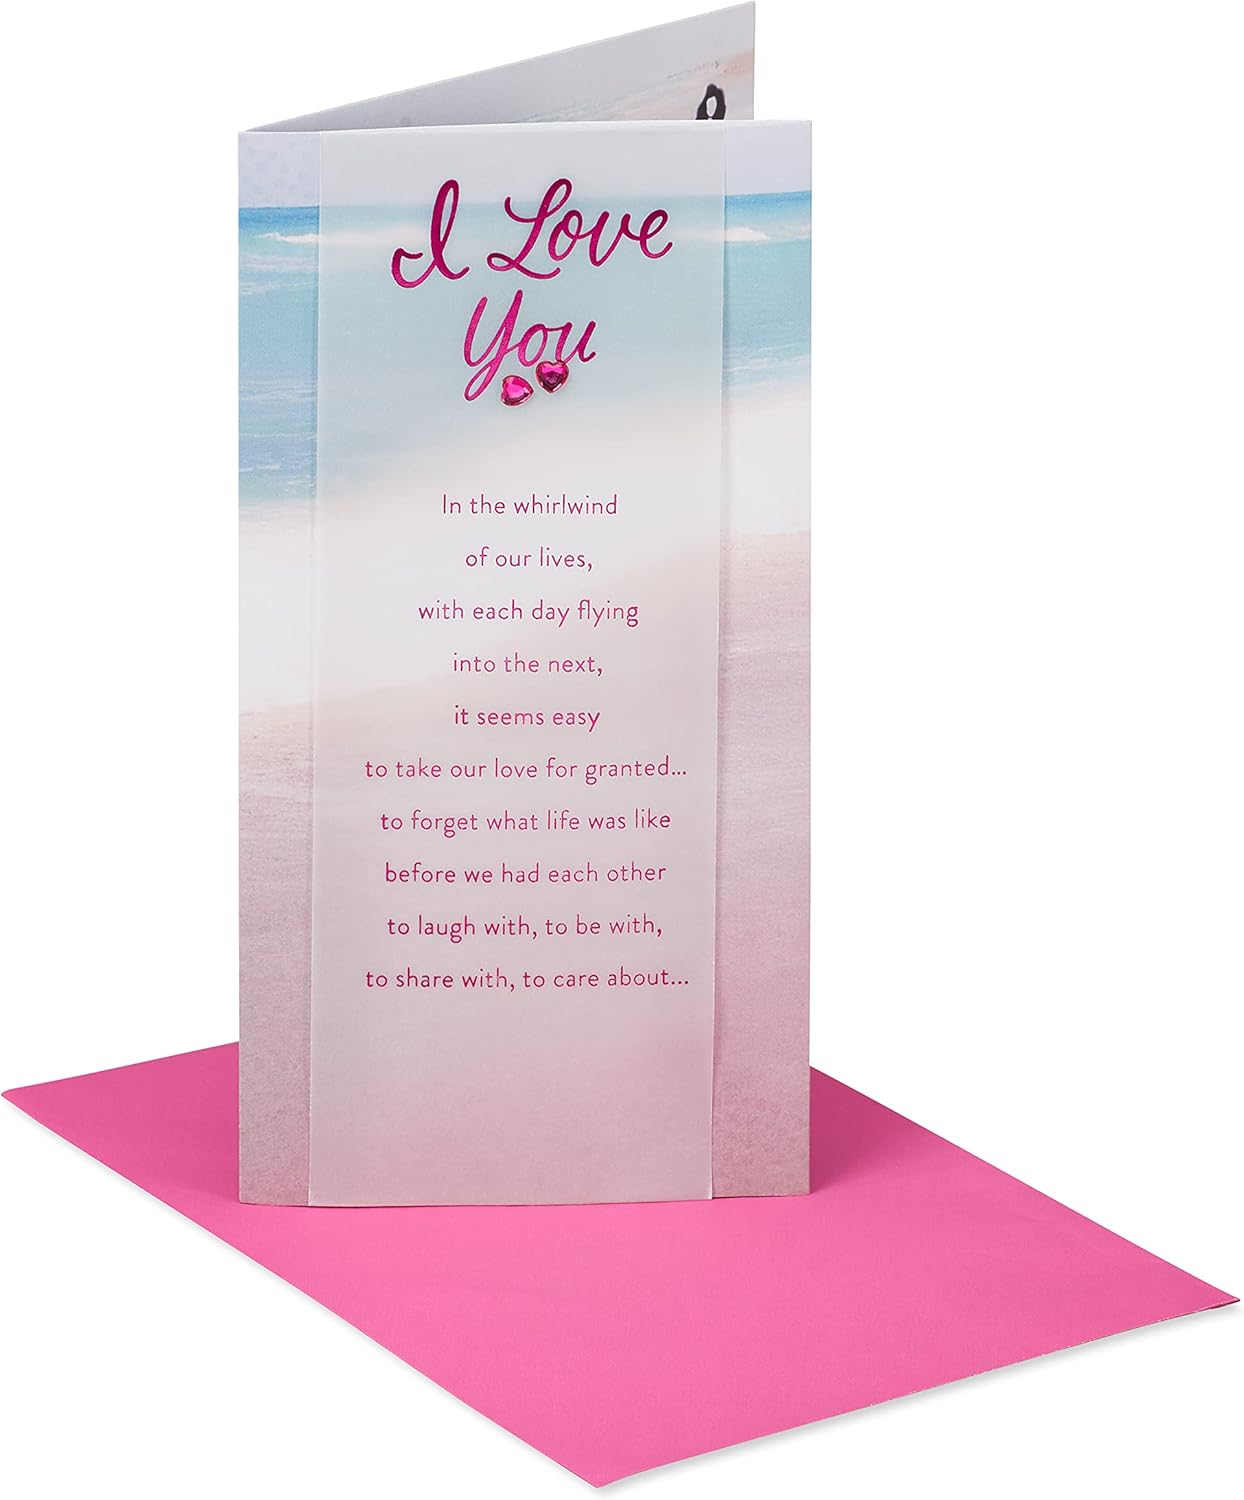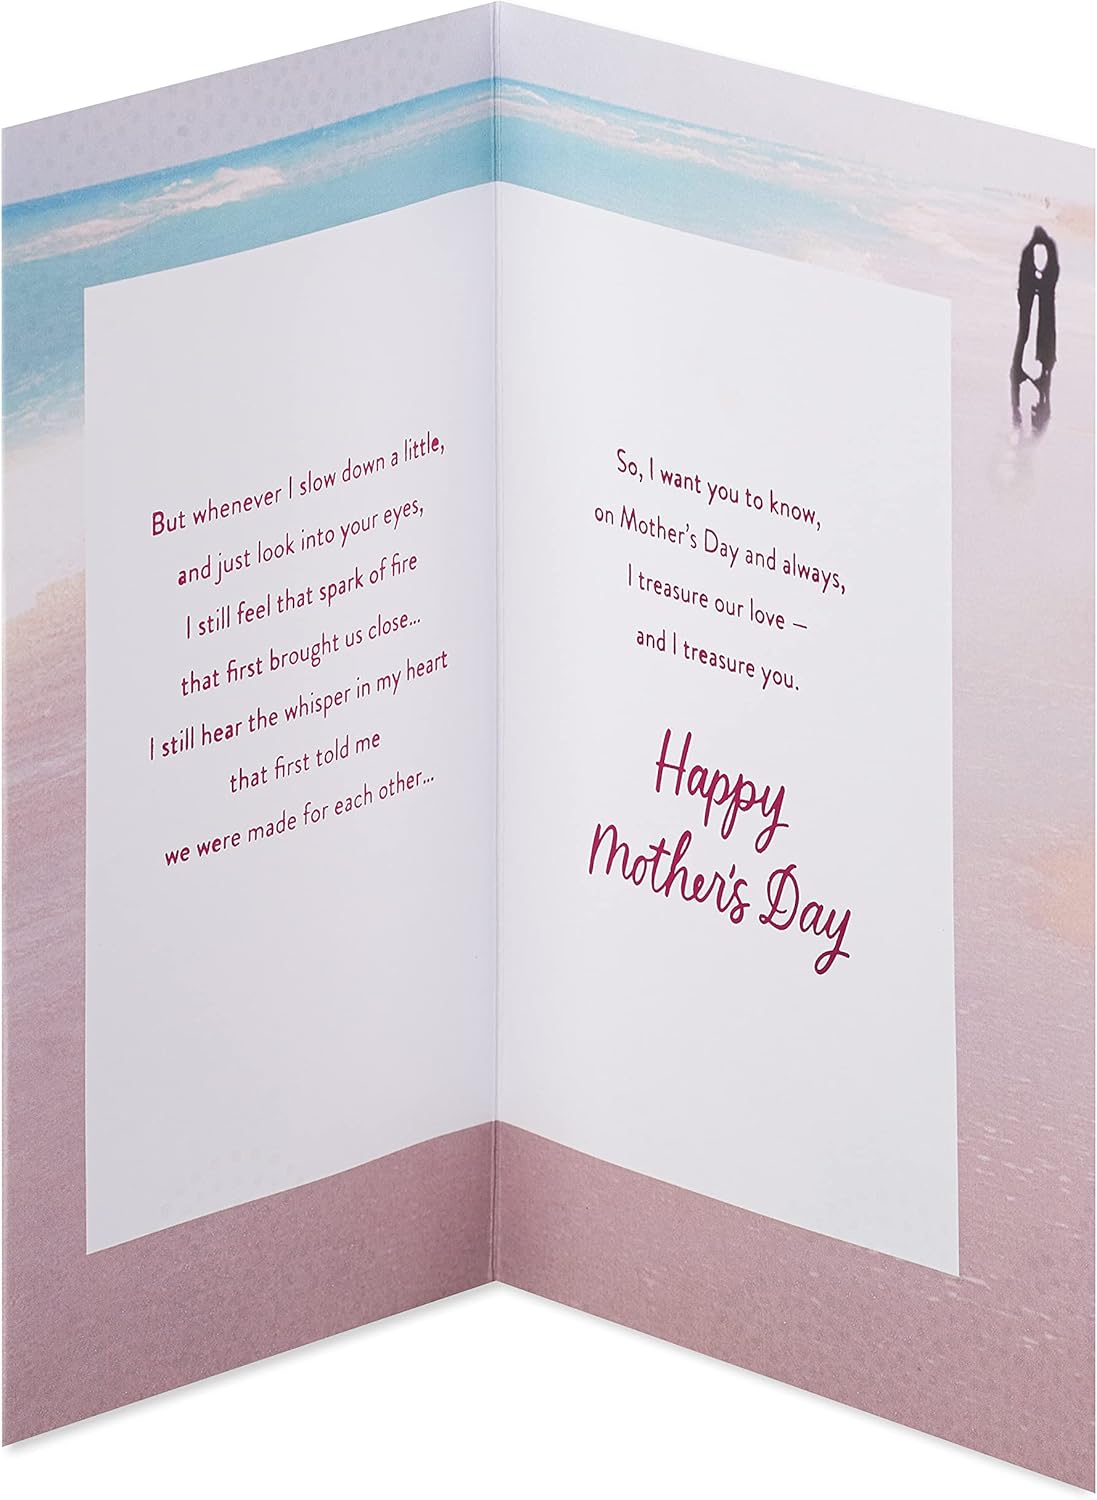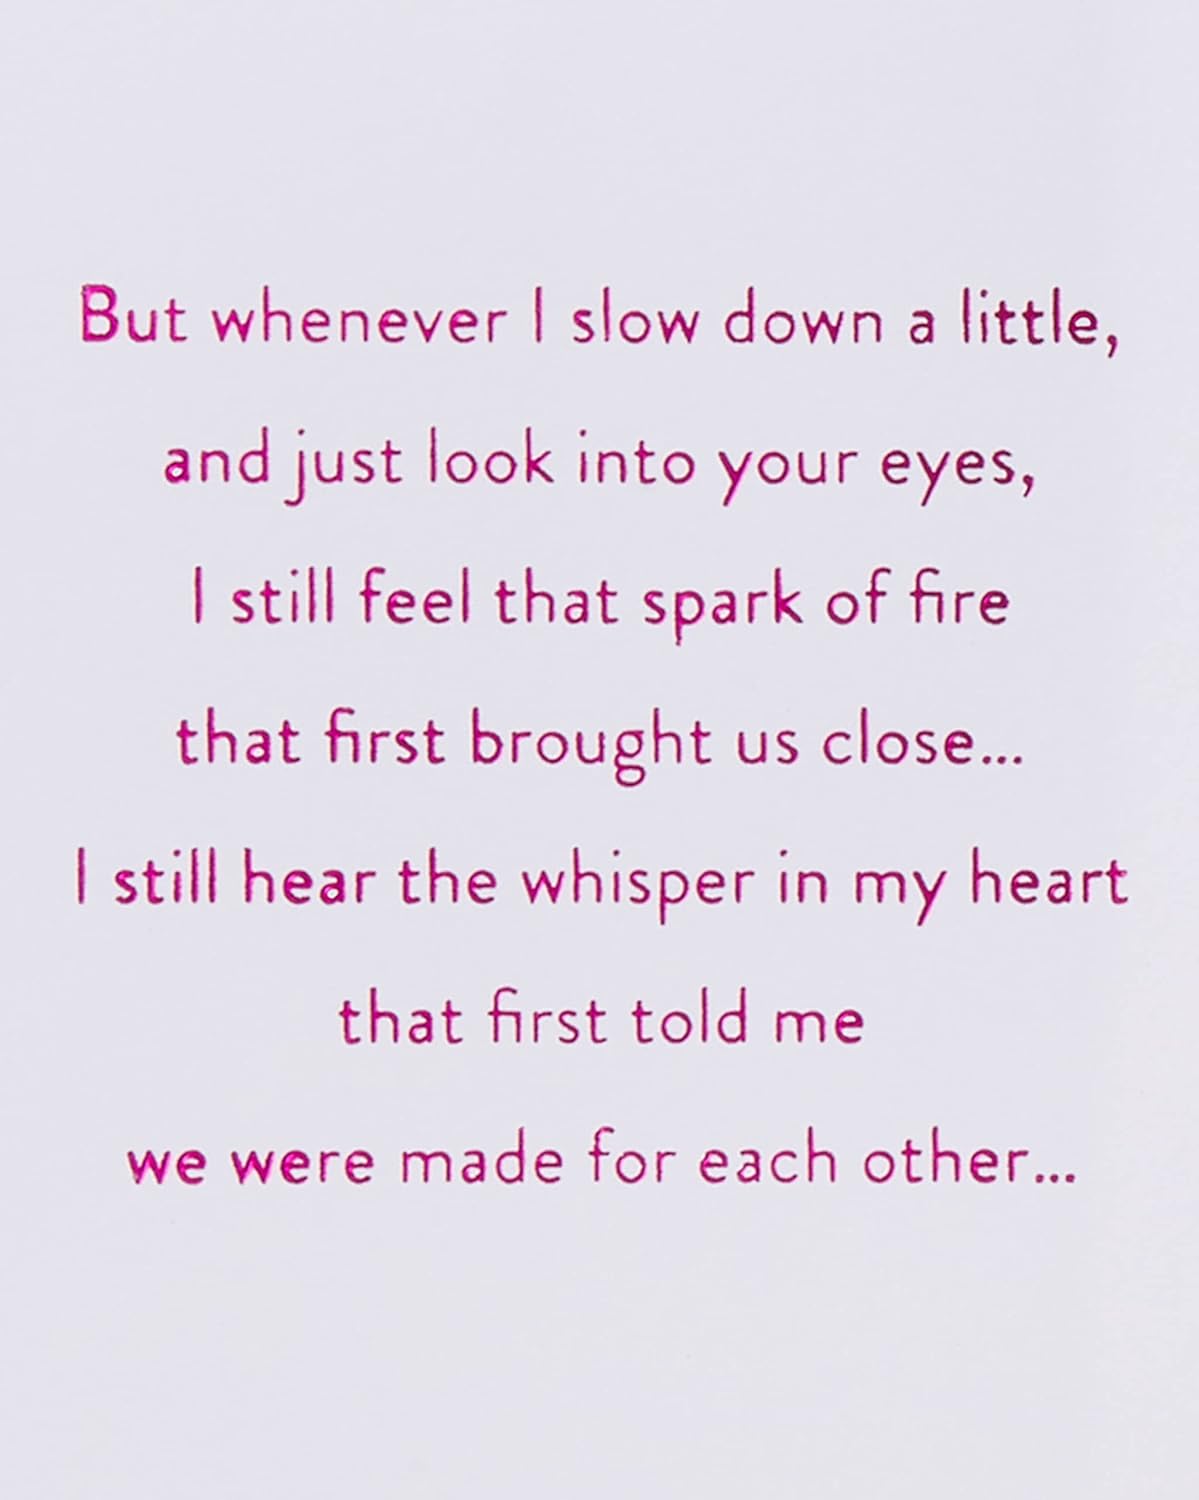
American Greetings Romantic Mother's Day Card (We Were Made for Each Other)
Category: Office Products
Let her know how much you love her with this Romantic Mother’s Day card from American Greetings! This design features a photo beach scene with a silhouette of a couple embracing, shimmering foil, and decorative attachments. The message captures the way busy lives can make it easy to take love for granted. But you two were made for each other. You treasure the love you share and you treasure her. She’ll love this reminder from you on Mother’s Day. Pink envelope included. Only from American Greetings.
Features: Front Message: I Love You | Inside Message: In the whirlwind of our lives, with each day flying into the next, it seems easy to take our love for granted… to forget what life was like before we had each other to laugh with, to be with, to share with, to care about… | This romantic Mother's Day greeting card features shimmering foil and decorative attachments. | Card measures 5.375 in. x 8.25 in. Pink envelope included. Extra postage required. | American Greetings offers exceptional greeting cards, gift wrap and celebration products so you can connect in ways that fit your personality and authentic style.